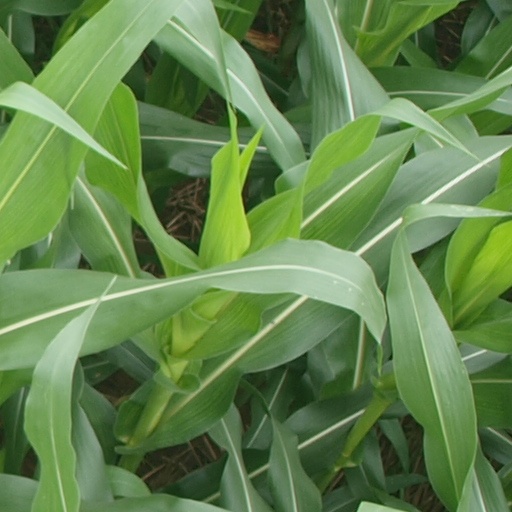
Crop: maize; corn